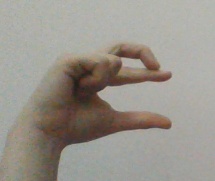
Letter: thal